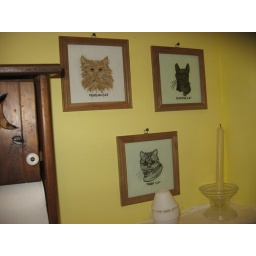
Crazy needlepoint cats in a bathroom in Valleyview